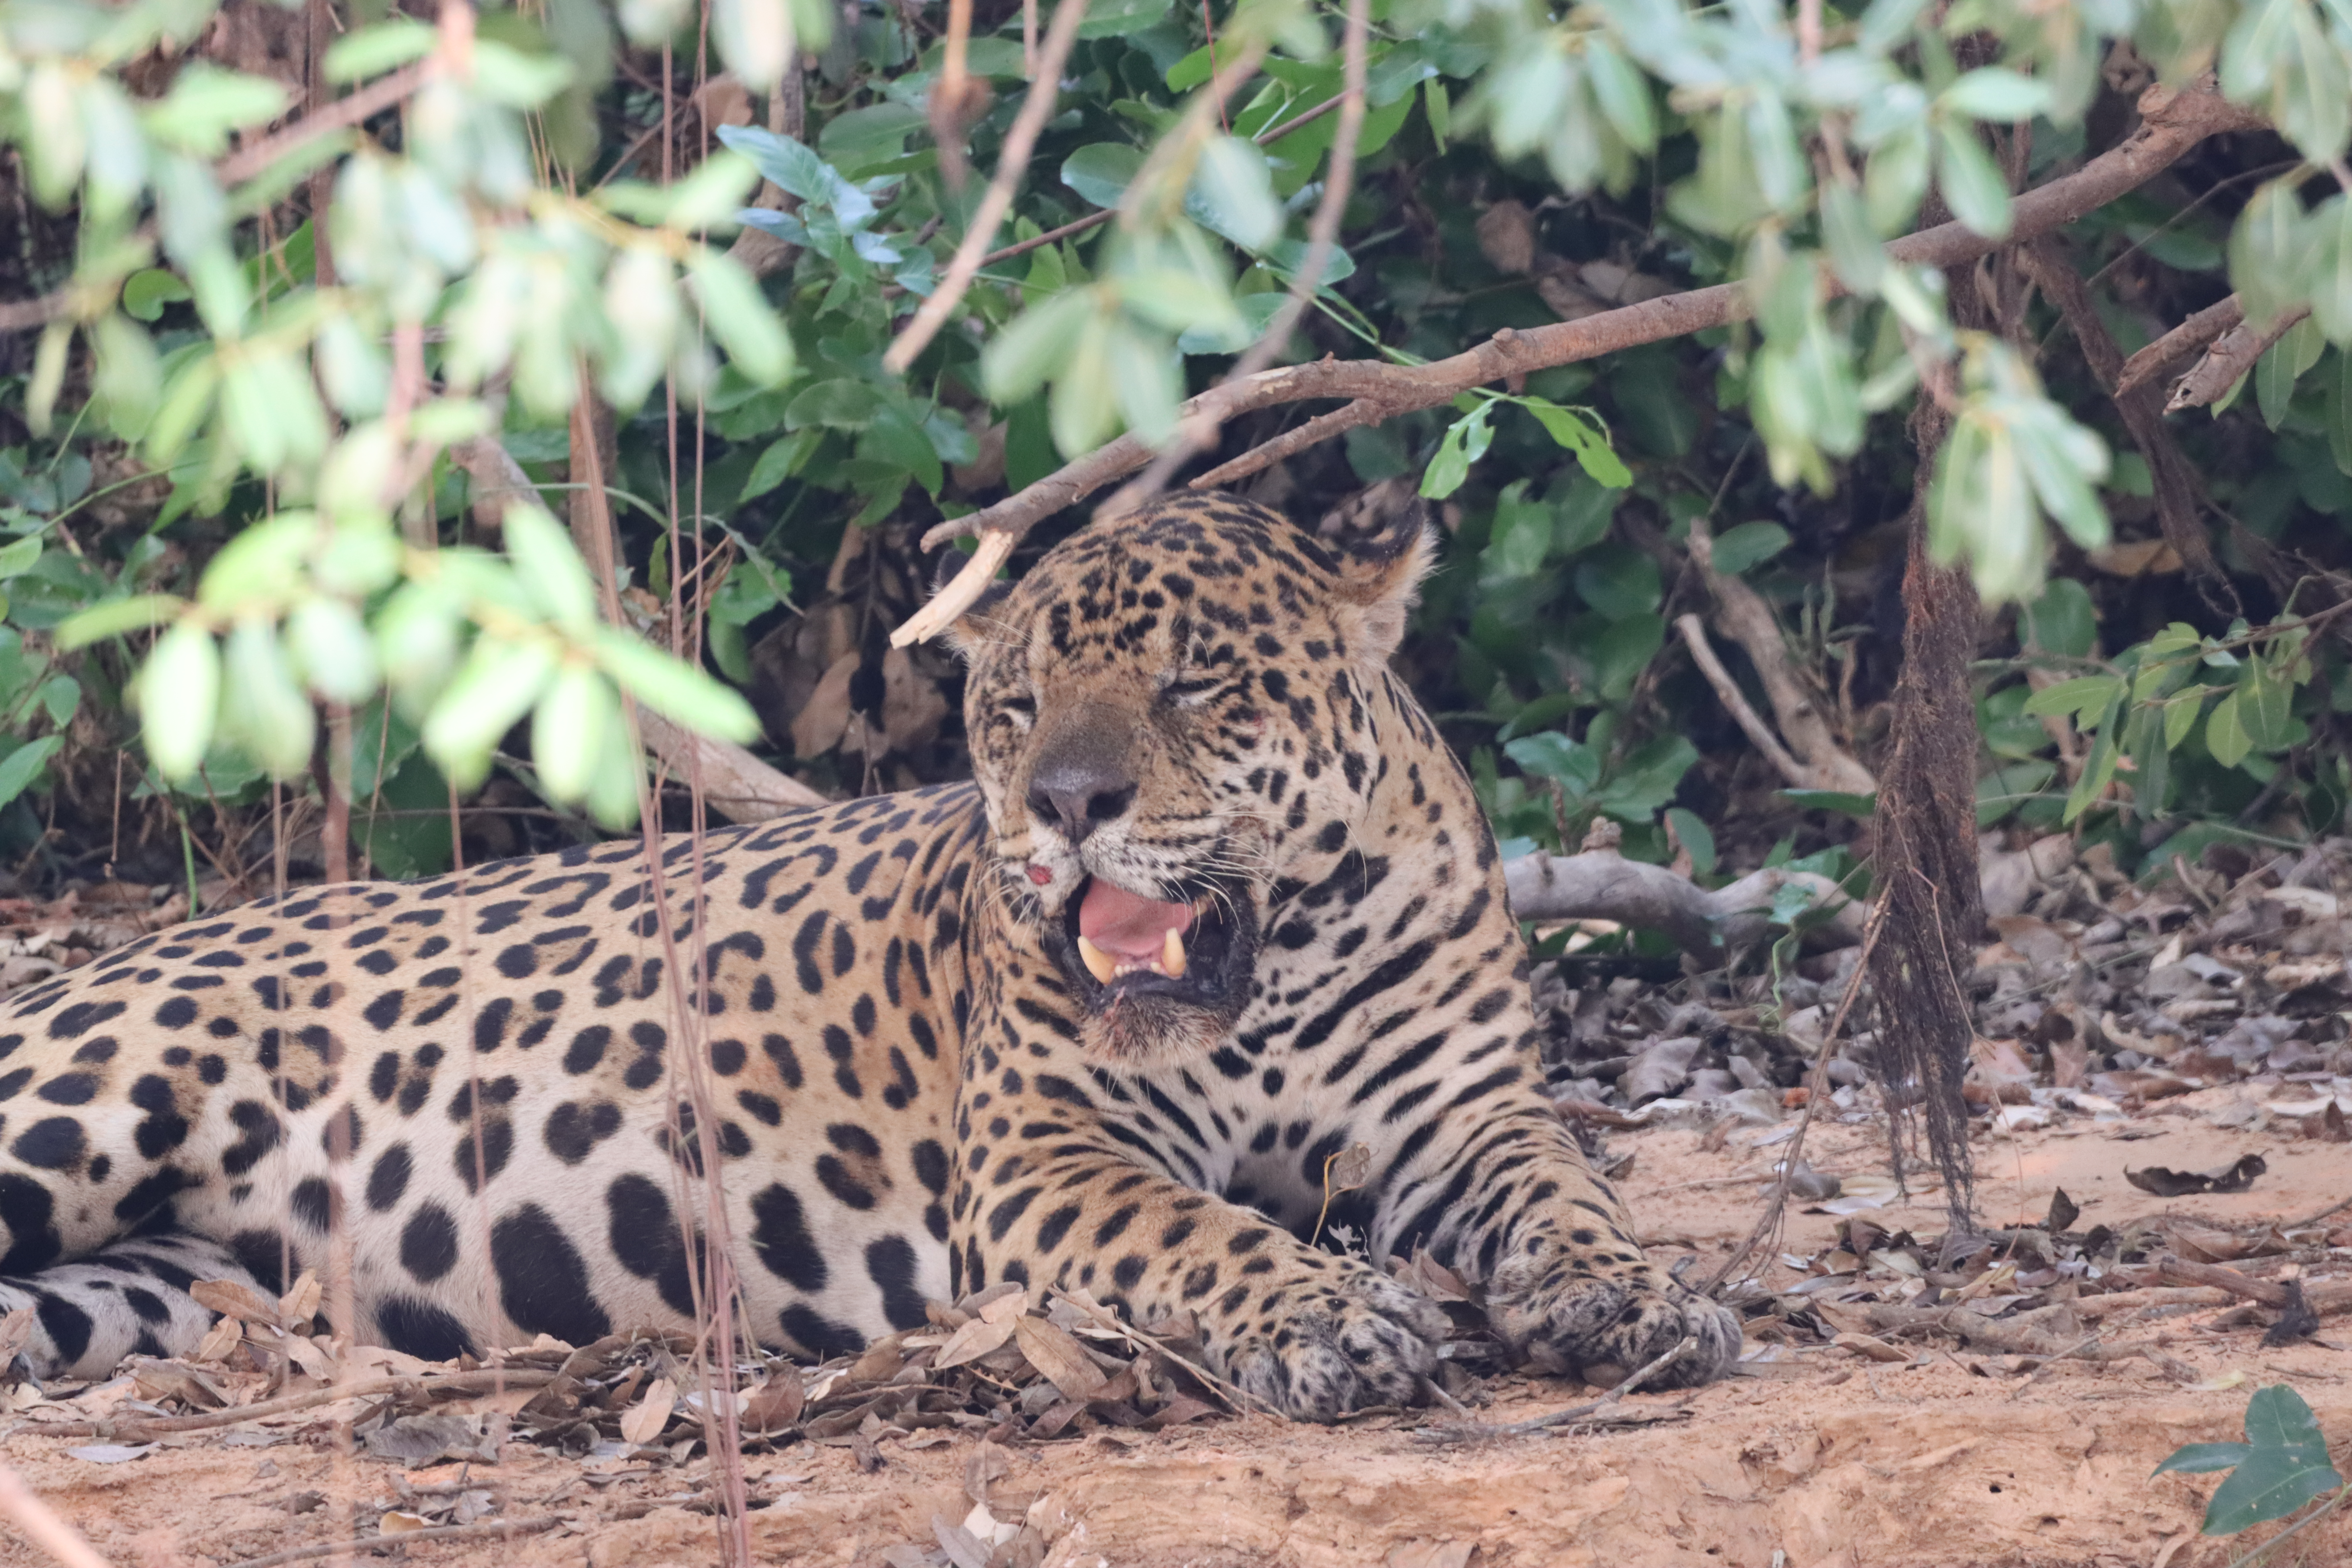
Jaguar: Tomas